Love Scene Number

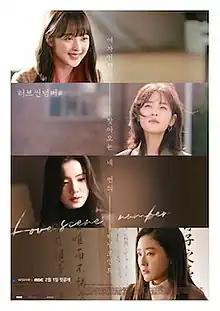
Promotional poster

Love Scene Number is a South Korean omnibus television series starring Kim Bo-ra, Shim Eun-woo, Ryu Hwa-young and Park Jin-hee. The four love scenes were released on on February 1, 2021 during the series' press conference. Co-producer MBC TV aired only two of the love scenes, on February 1 and 8.